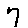
Label: 7